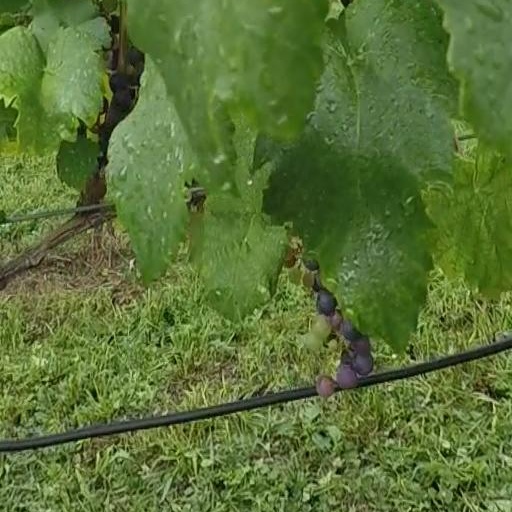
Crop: grape